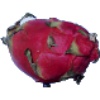
Label: Pitahaya Red 1